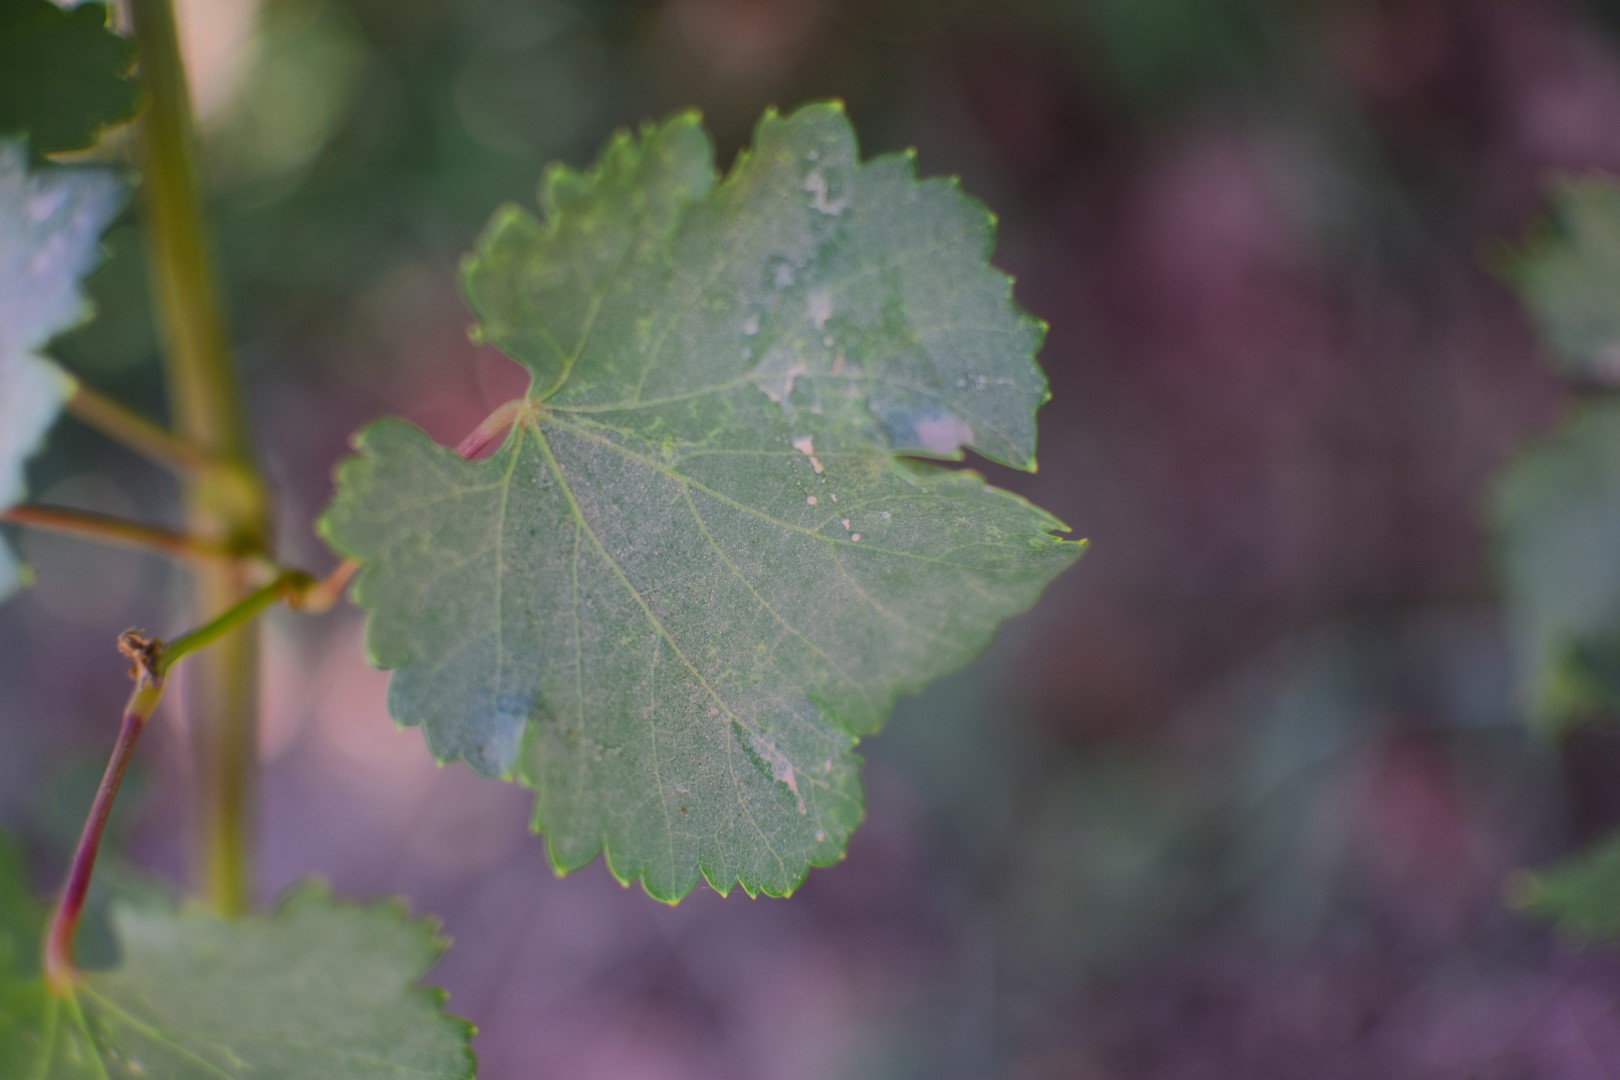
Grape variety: Frinsi